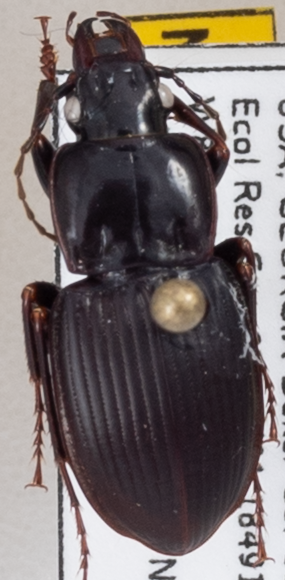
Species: Cyclotrachelus sigillatus
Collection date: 2022-05-24
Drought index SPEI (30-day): -0.65
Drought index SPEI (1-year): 0.198
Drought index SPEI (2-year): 0.526